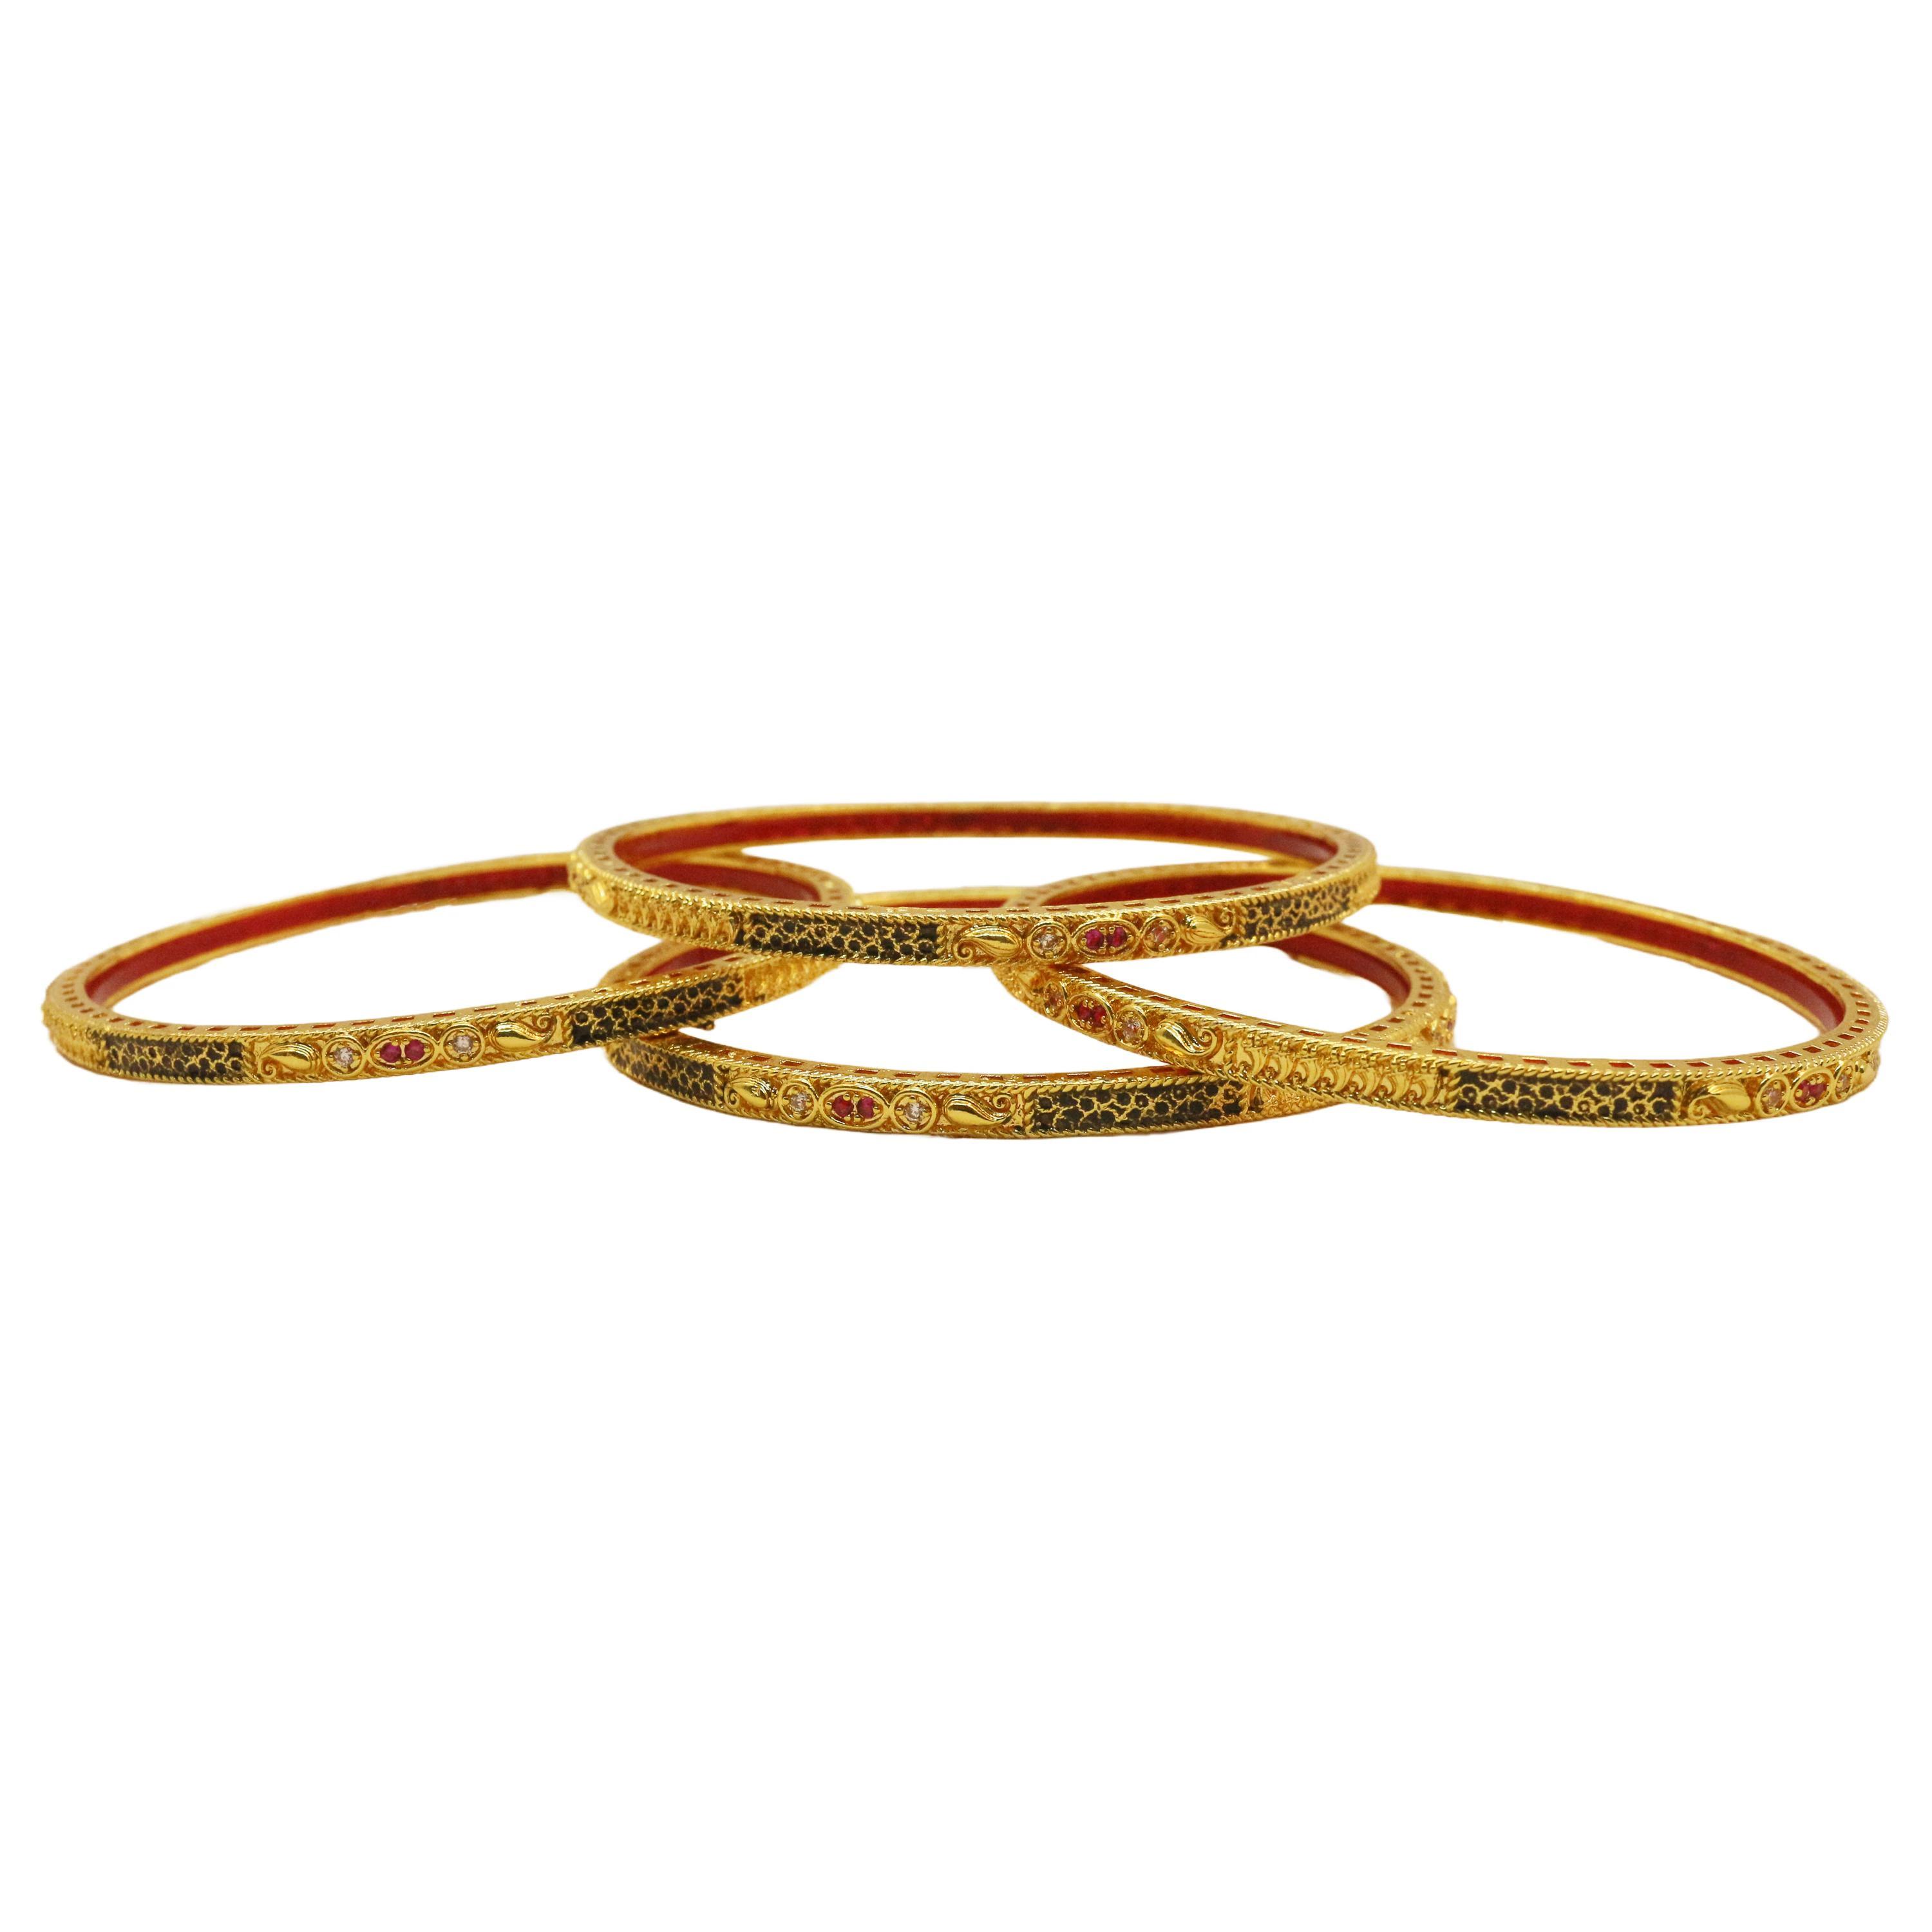
OMORFO Gold Plated Bangles Four Piece Traditional Rajwadi Jewellery Inspired Ethnic Filigree Style Bangles/Kada/Festive Bangles for Women and Girls
Type: Bangles
Brand: OMORFO
Price: Rs. 5999
 We Have Designed And Crafted Them At Our Own Manufacturing Facility To Develop A Product Of This Superior Quality To Give Perfection Of Original Gold Designing,Each And Every Piece Is Produced Under Stric Quality Production,We Had Coated Them With One Gram Gold Polish To Give A Real Look Finish ,We Have Protected Its Shine Through .3Mm Lacker Coating Thats Give It Longer Life,So Wear This Masterpiece Of Latest Fashion And Designing Without Worrying About Anything.
Features: Stylish Latest Design Fancy Party Wear Traditional Bangles Set,Gift For Women - Ideal Valentine, Birthday, Anniversary Gift For Someone You Love,Quality Gold Plated Jewellery. Gives Original Gold Jewellery Look.,Well Suitable With All The Kind Of Outfits For Those Feminine Stylish Looks.,Made Of Premium Quality Materials.
Included: 1 Bangle Set